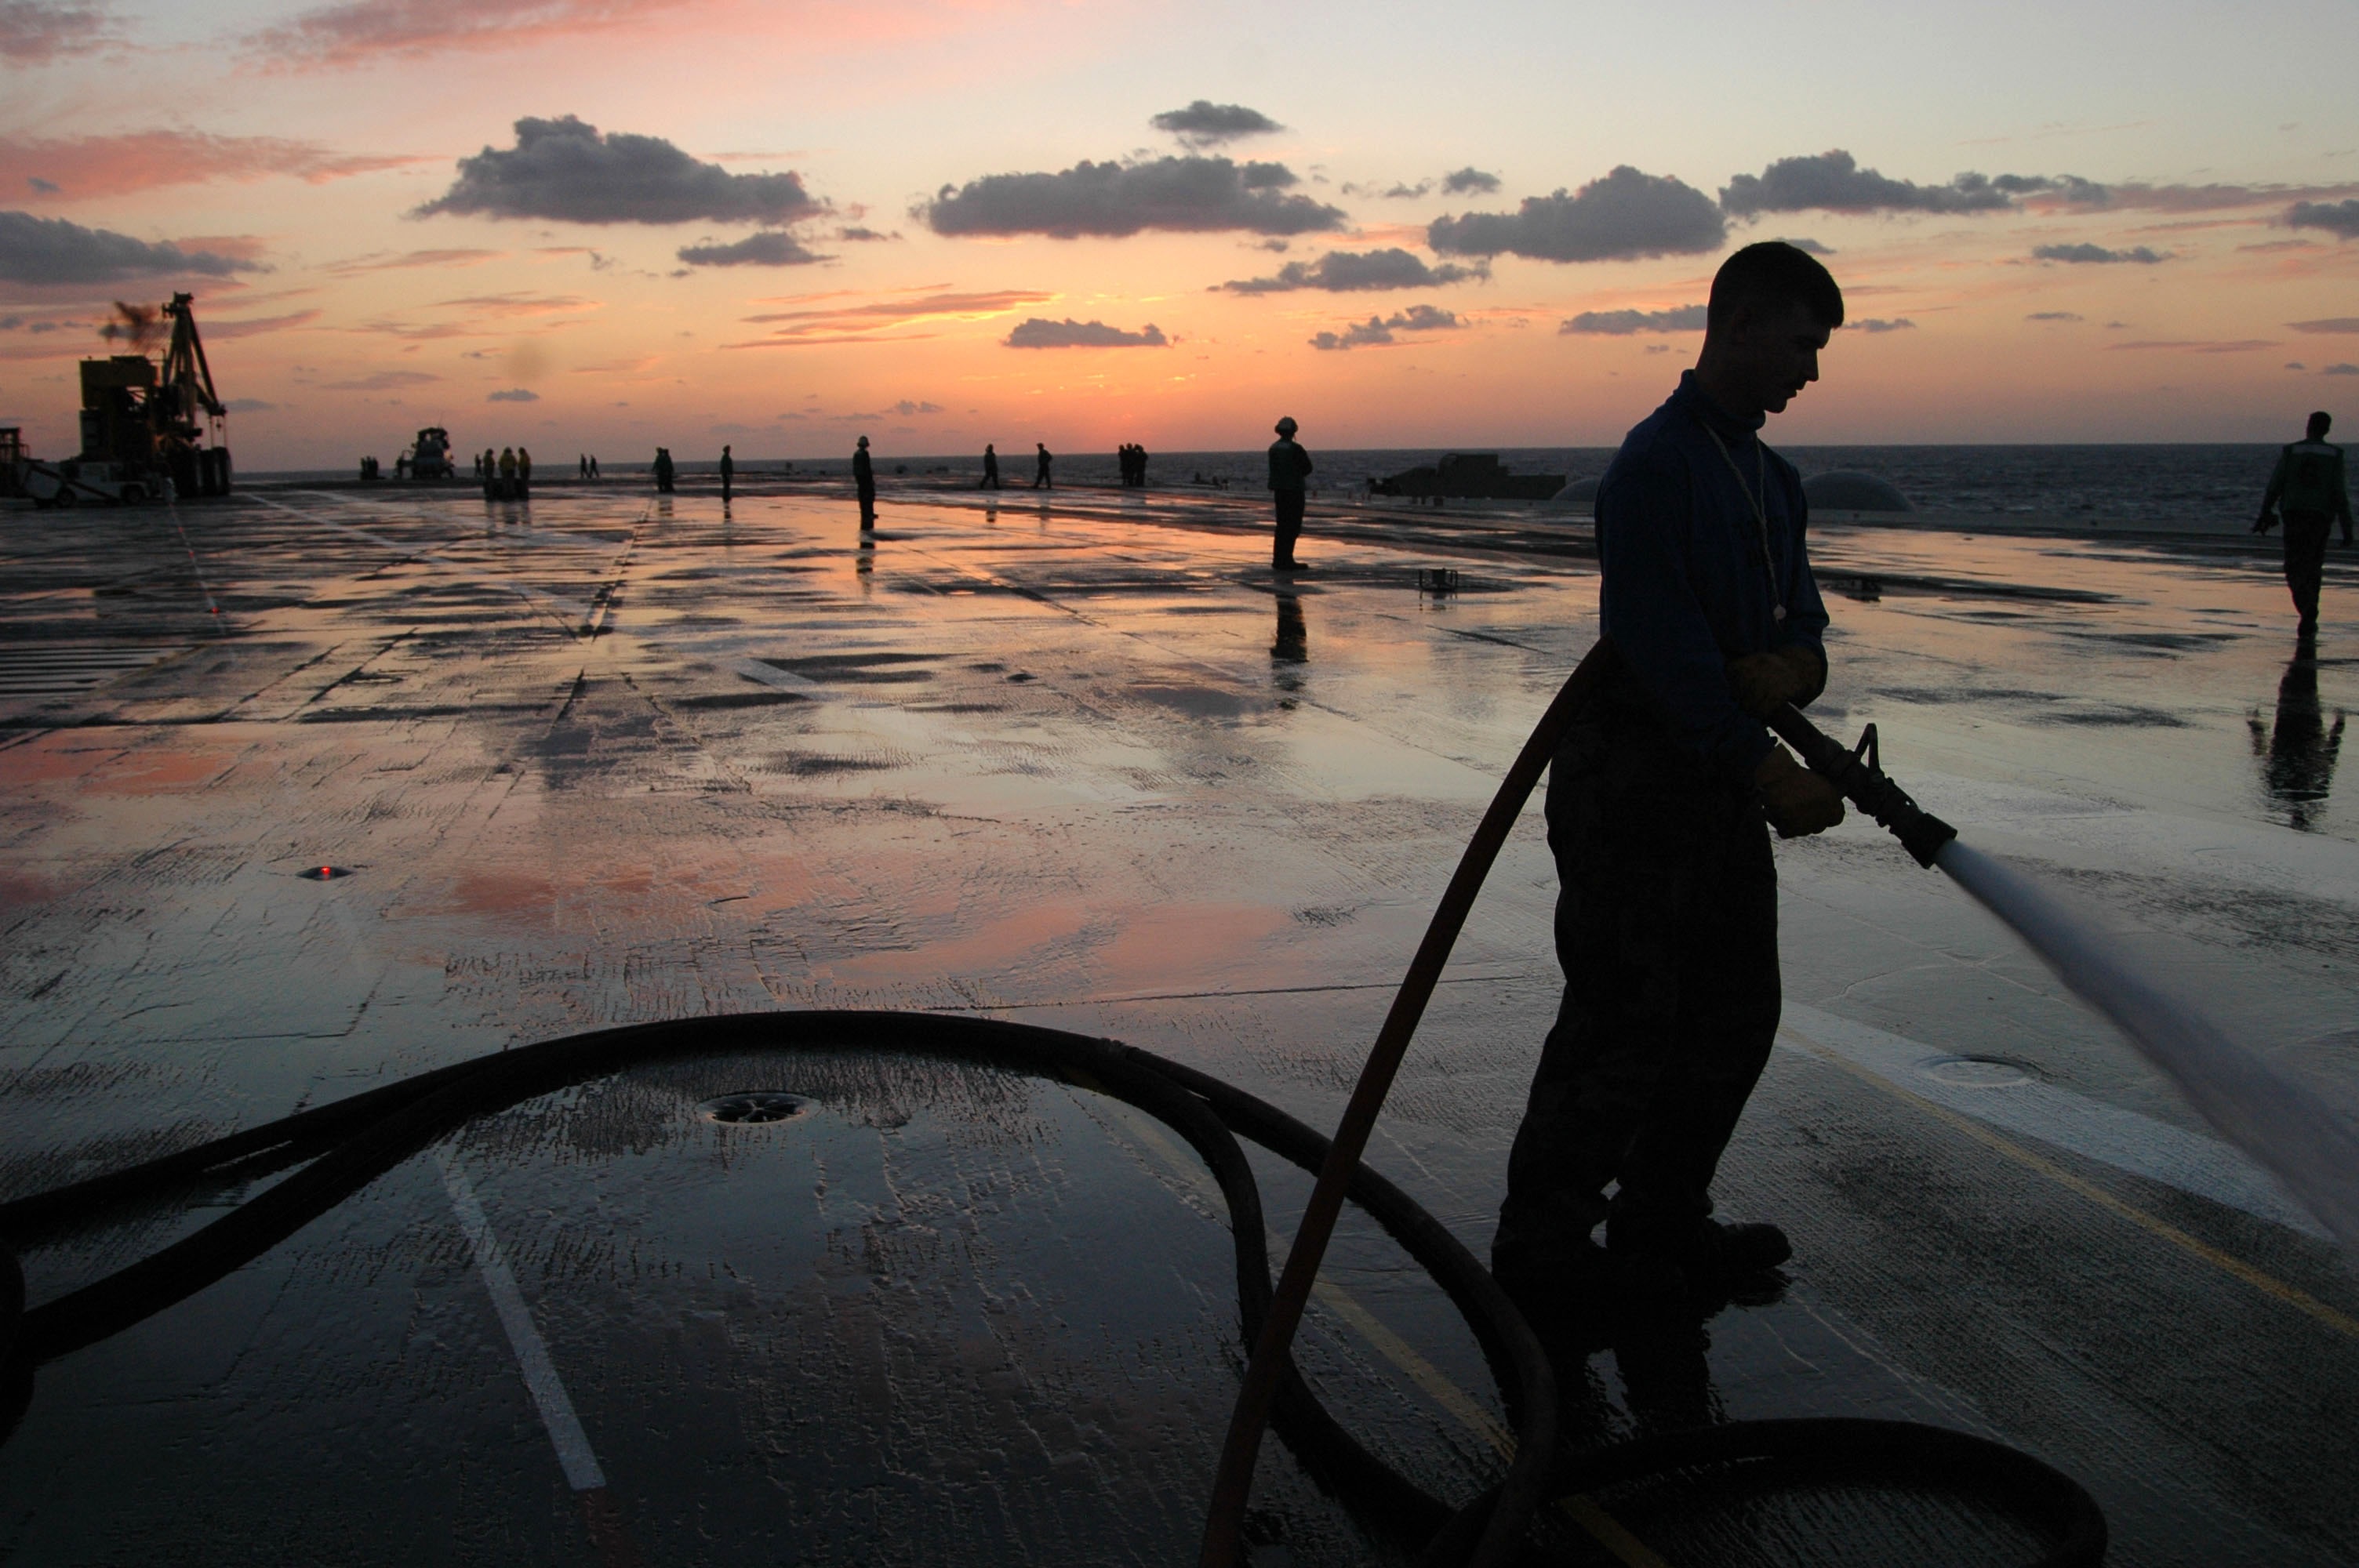
work, man, beach, sea, coast, water, sand, ocean, silhouette, deck, sunrise, sunset, morning, shore, wave, dawn, ship, military, dusk, evening, reflection, vessel, sailing, clean, wash, nautical, marine, hose, navy, labor, sailor, aircraft carrier